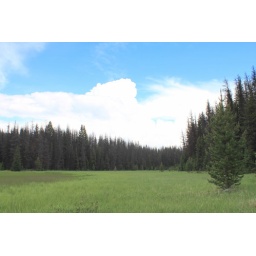
Distant thunderstorm and some blue sky near Pond Lake along the Blackwell Lake Trail, BC